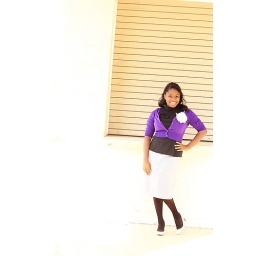
Turtleneck-Charlotte RusseCardi-Beall'sSkirt-thrifted Gap(it's actually gray though it appears white in this over-bright picture)Tights-walmart probablyShoes-PaylessFlower-Claire's